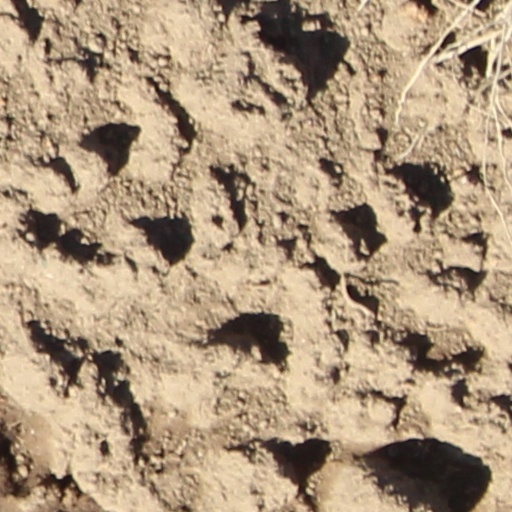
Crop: wheat